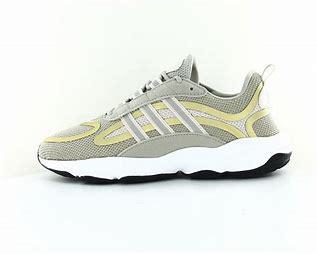
Brand: Adidas
Model: Haiwee